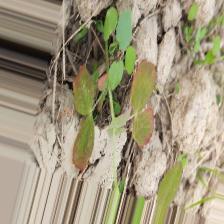
Label: Lentil Rust